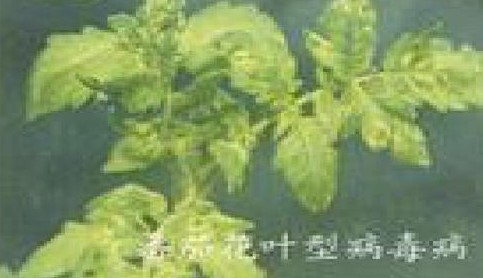
Plant: Tomato
Disease: tomato mosaic virus